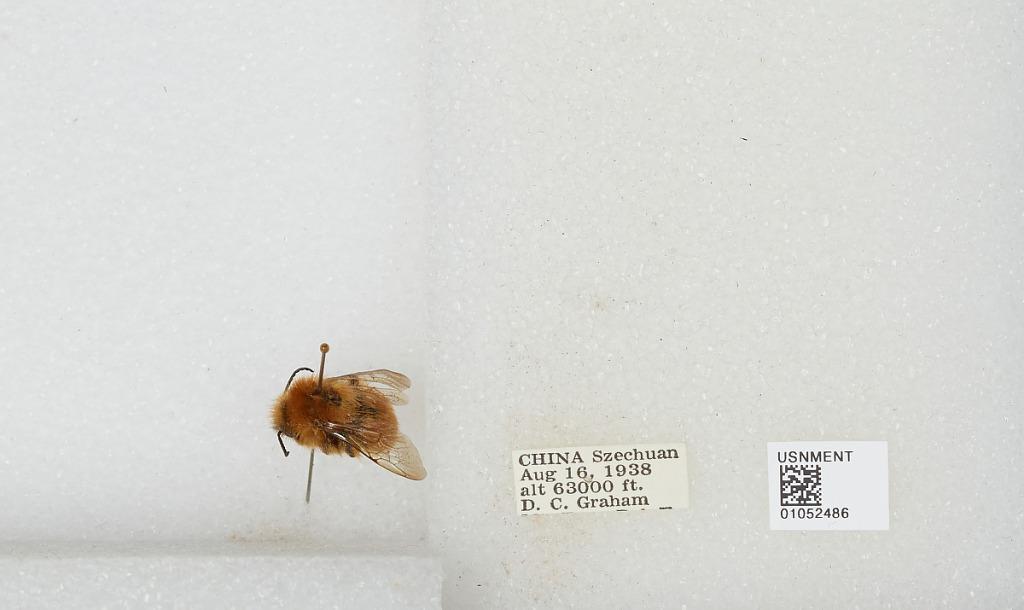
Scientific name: Bombus sp.
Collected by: D. Graham
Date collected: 1938-8-16
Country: China
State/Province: Sichuan